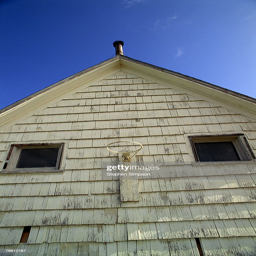
basketball hoop with no net on side of rural home